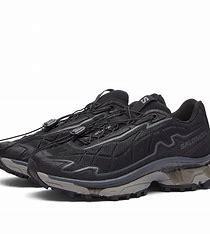
Brand: Salomon
Model: XT